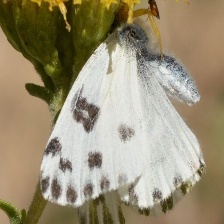
Species: BECKERS WHITE
Butterfly family (ImageNet category): cabbage_butterfly